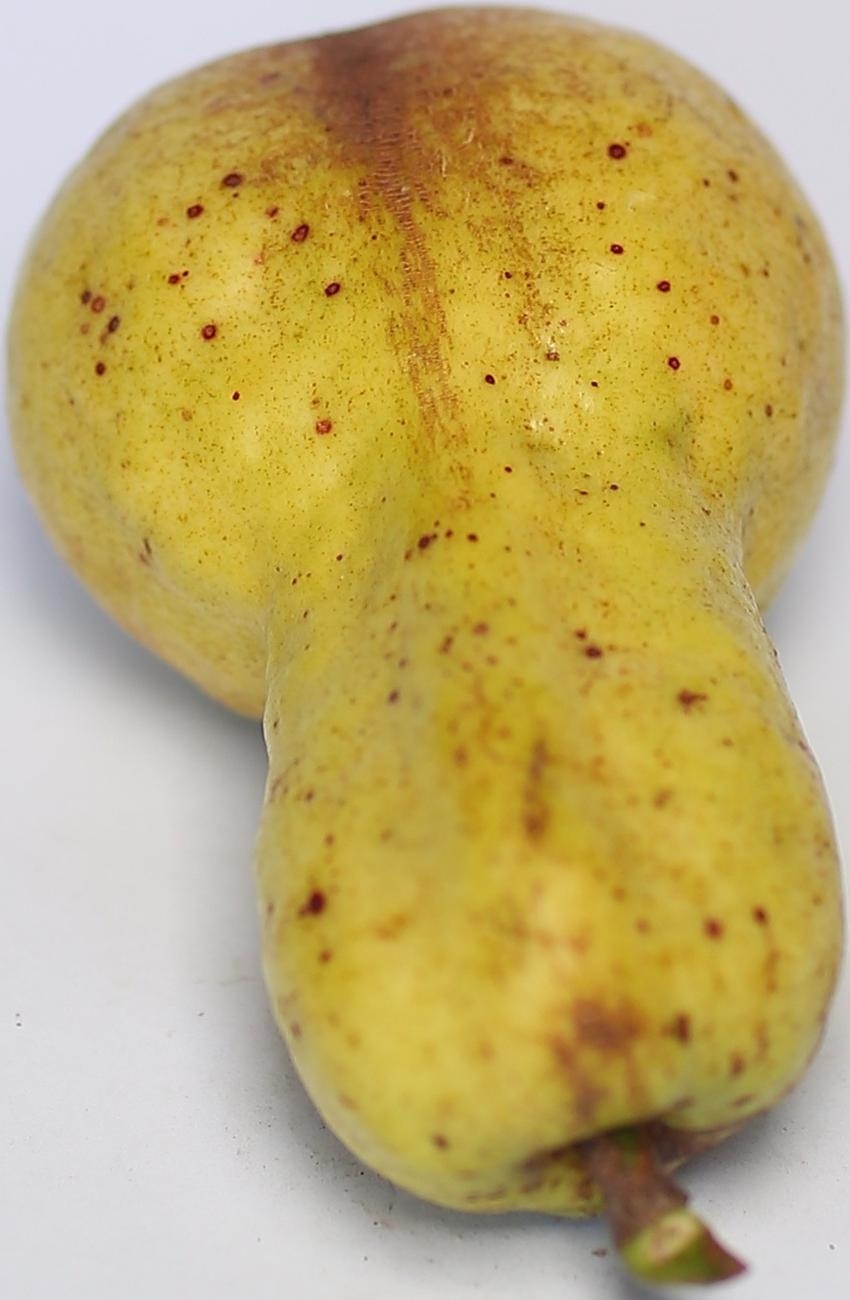
Maturity: ripe
Variety: local-sindhi